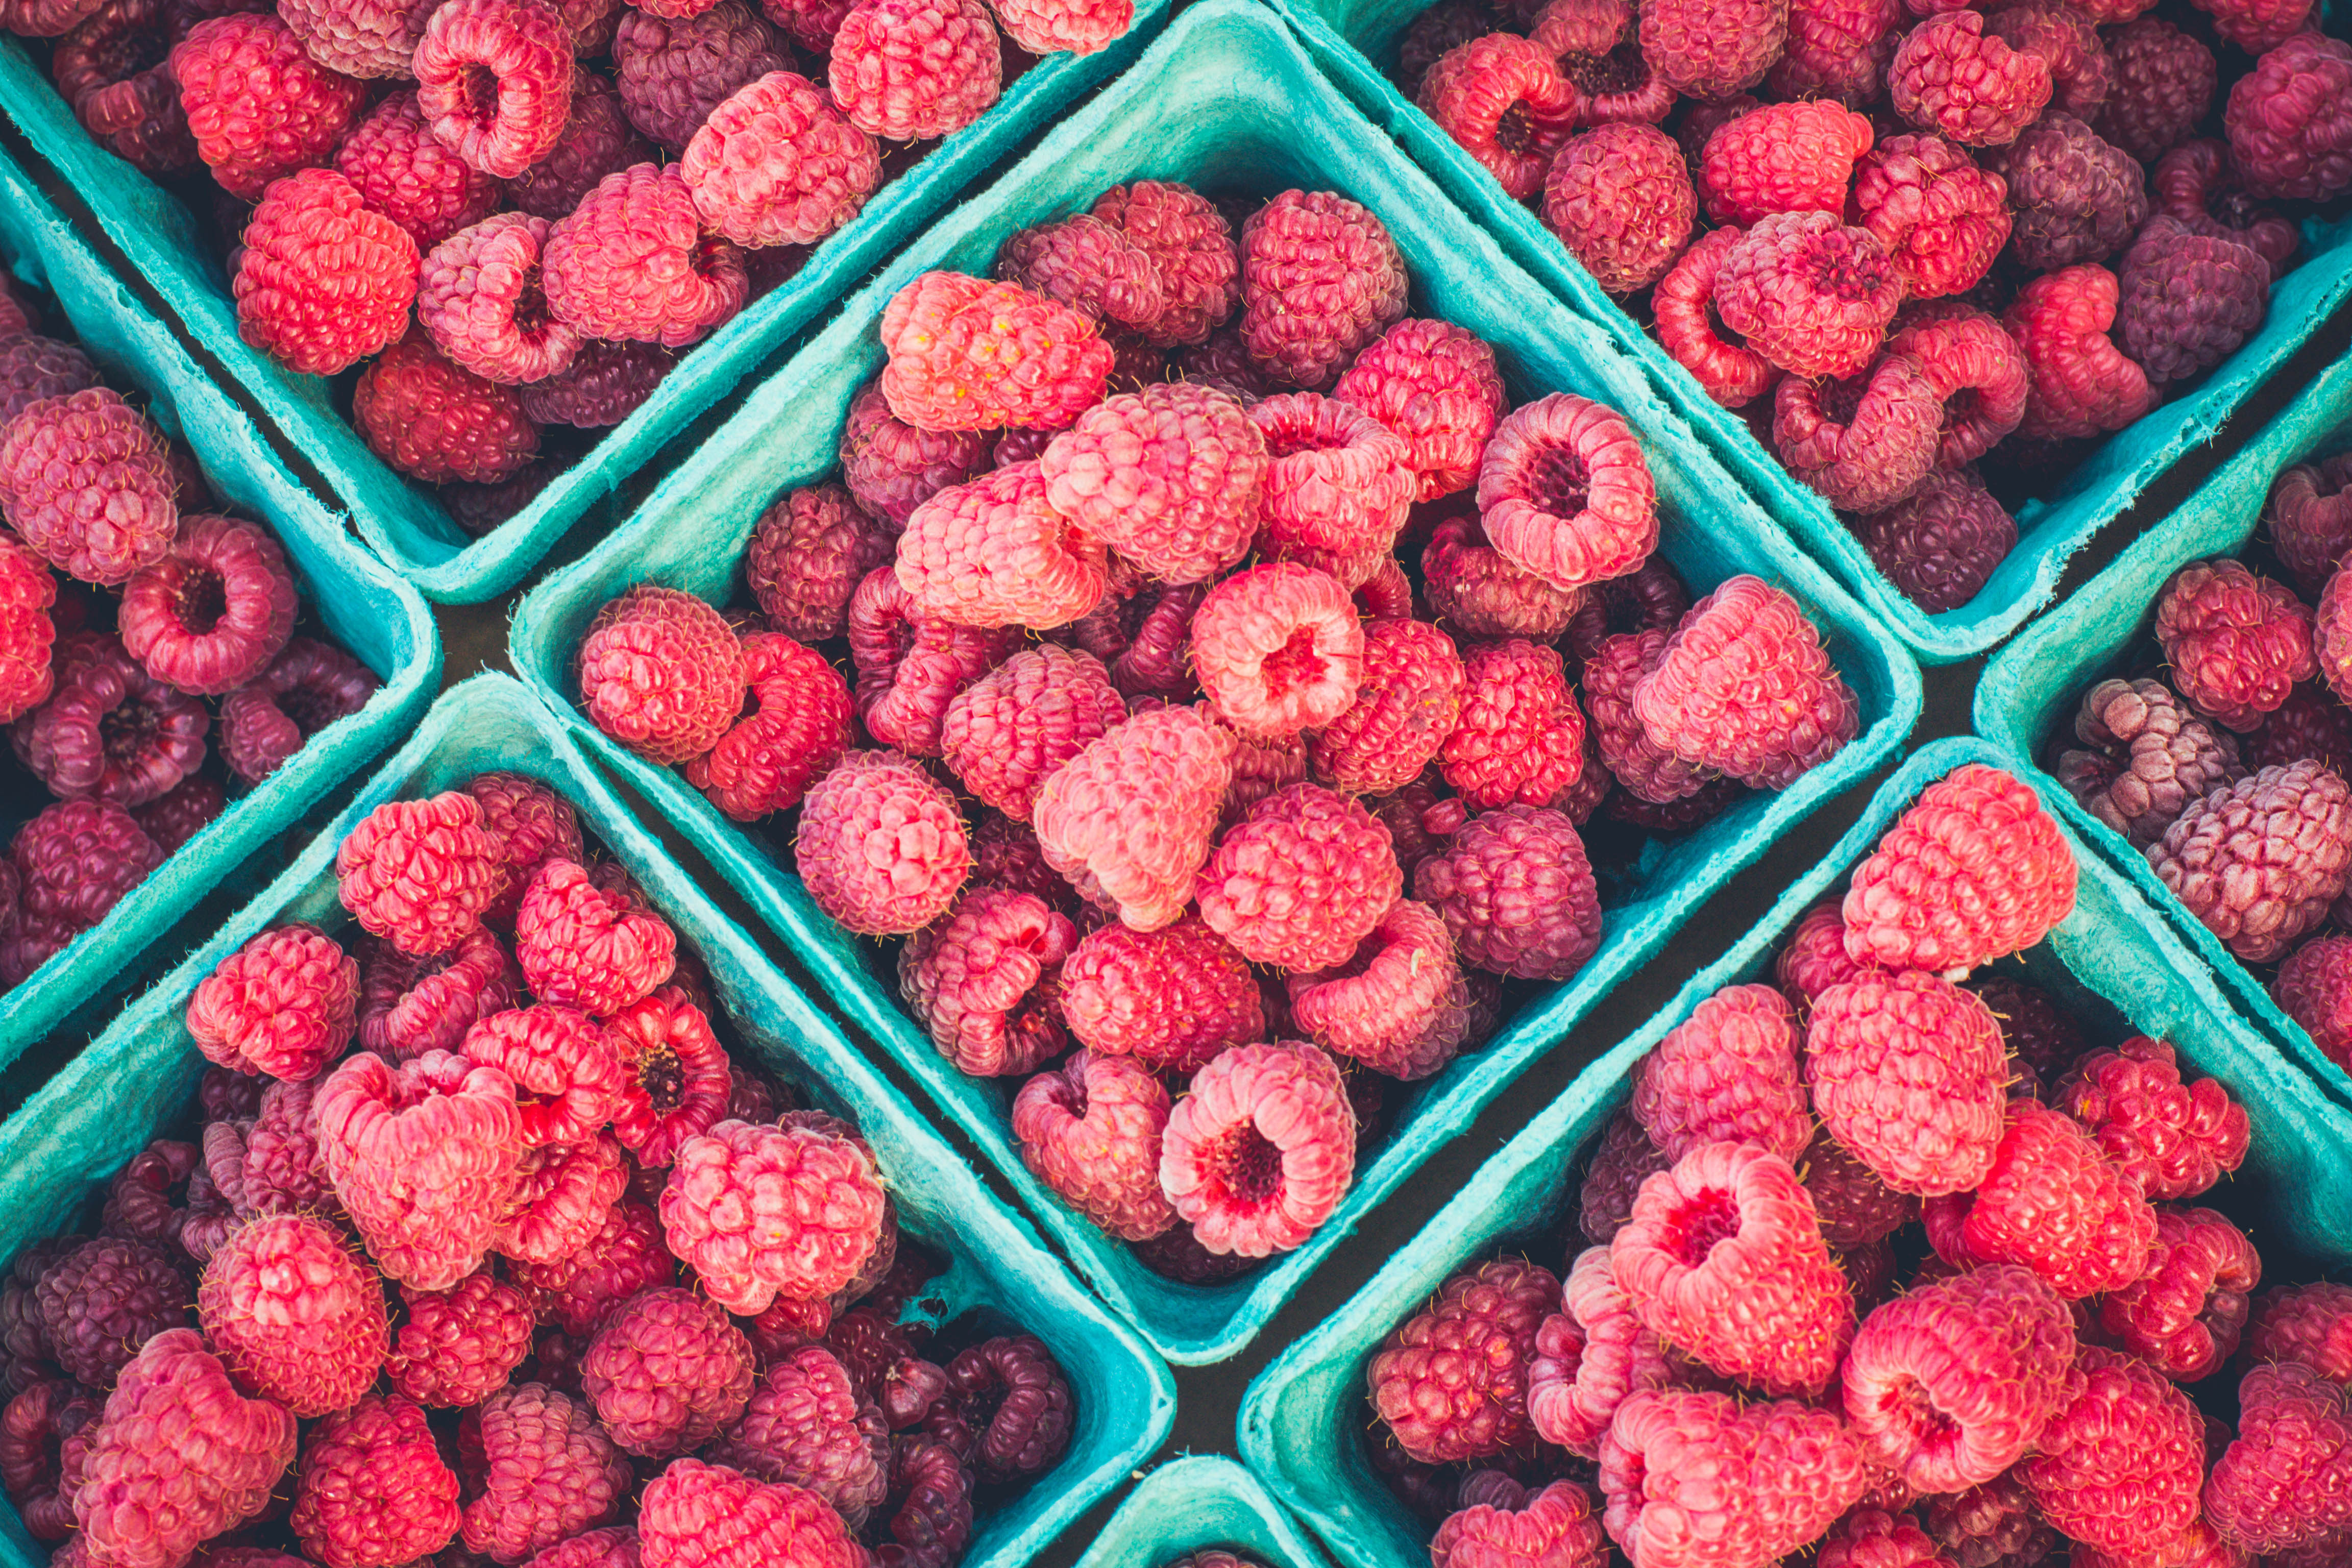
plant, raspberry, fruit, berry, food, produce, strawberry, strawberries, frutti di bosco, loganberry